Alexandrine des Écherolles

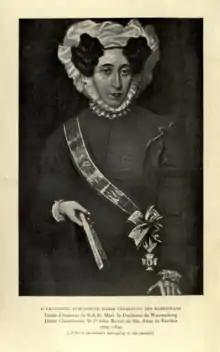
Mlle des Écherolles (portrait miniature reproduced as frontispiece of the 1900 English-language edition of the memoirs)

Alexandrine Etiennette Marie Charlotte des Écherolles (1779 – 1850) was a French memoirist, writing of her experiences during the French Revolution.